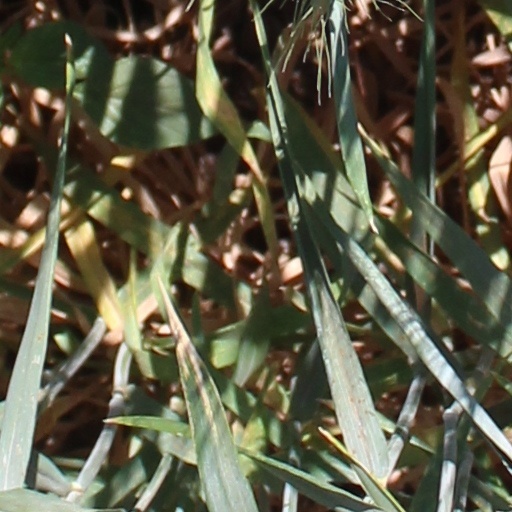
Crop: wheat